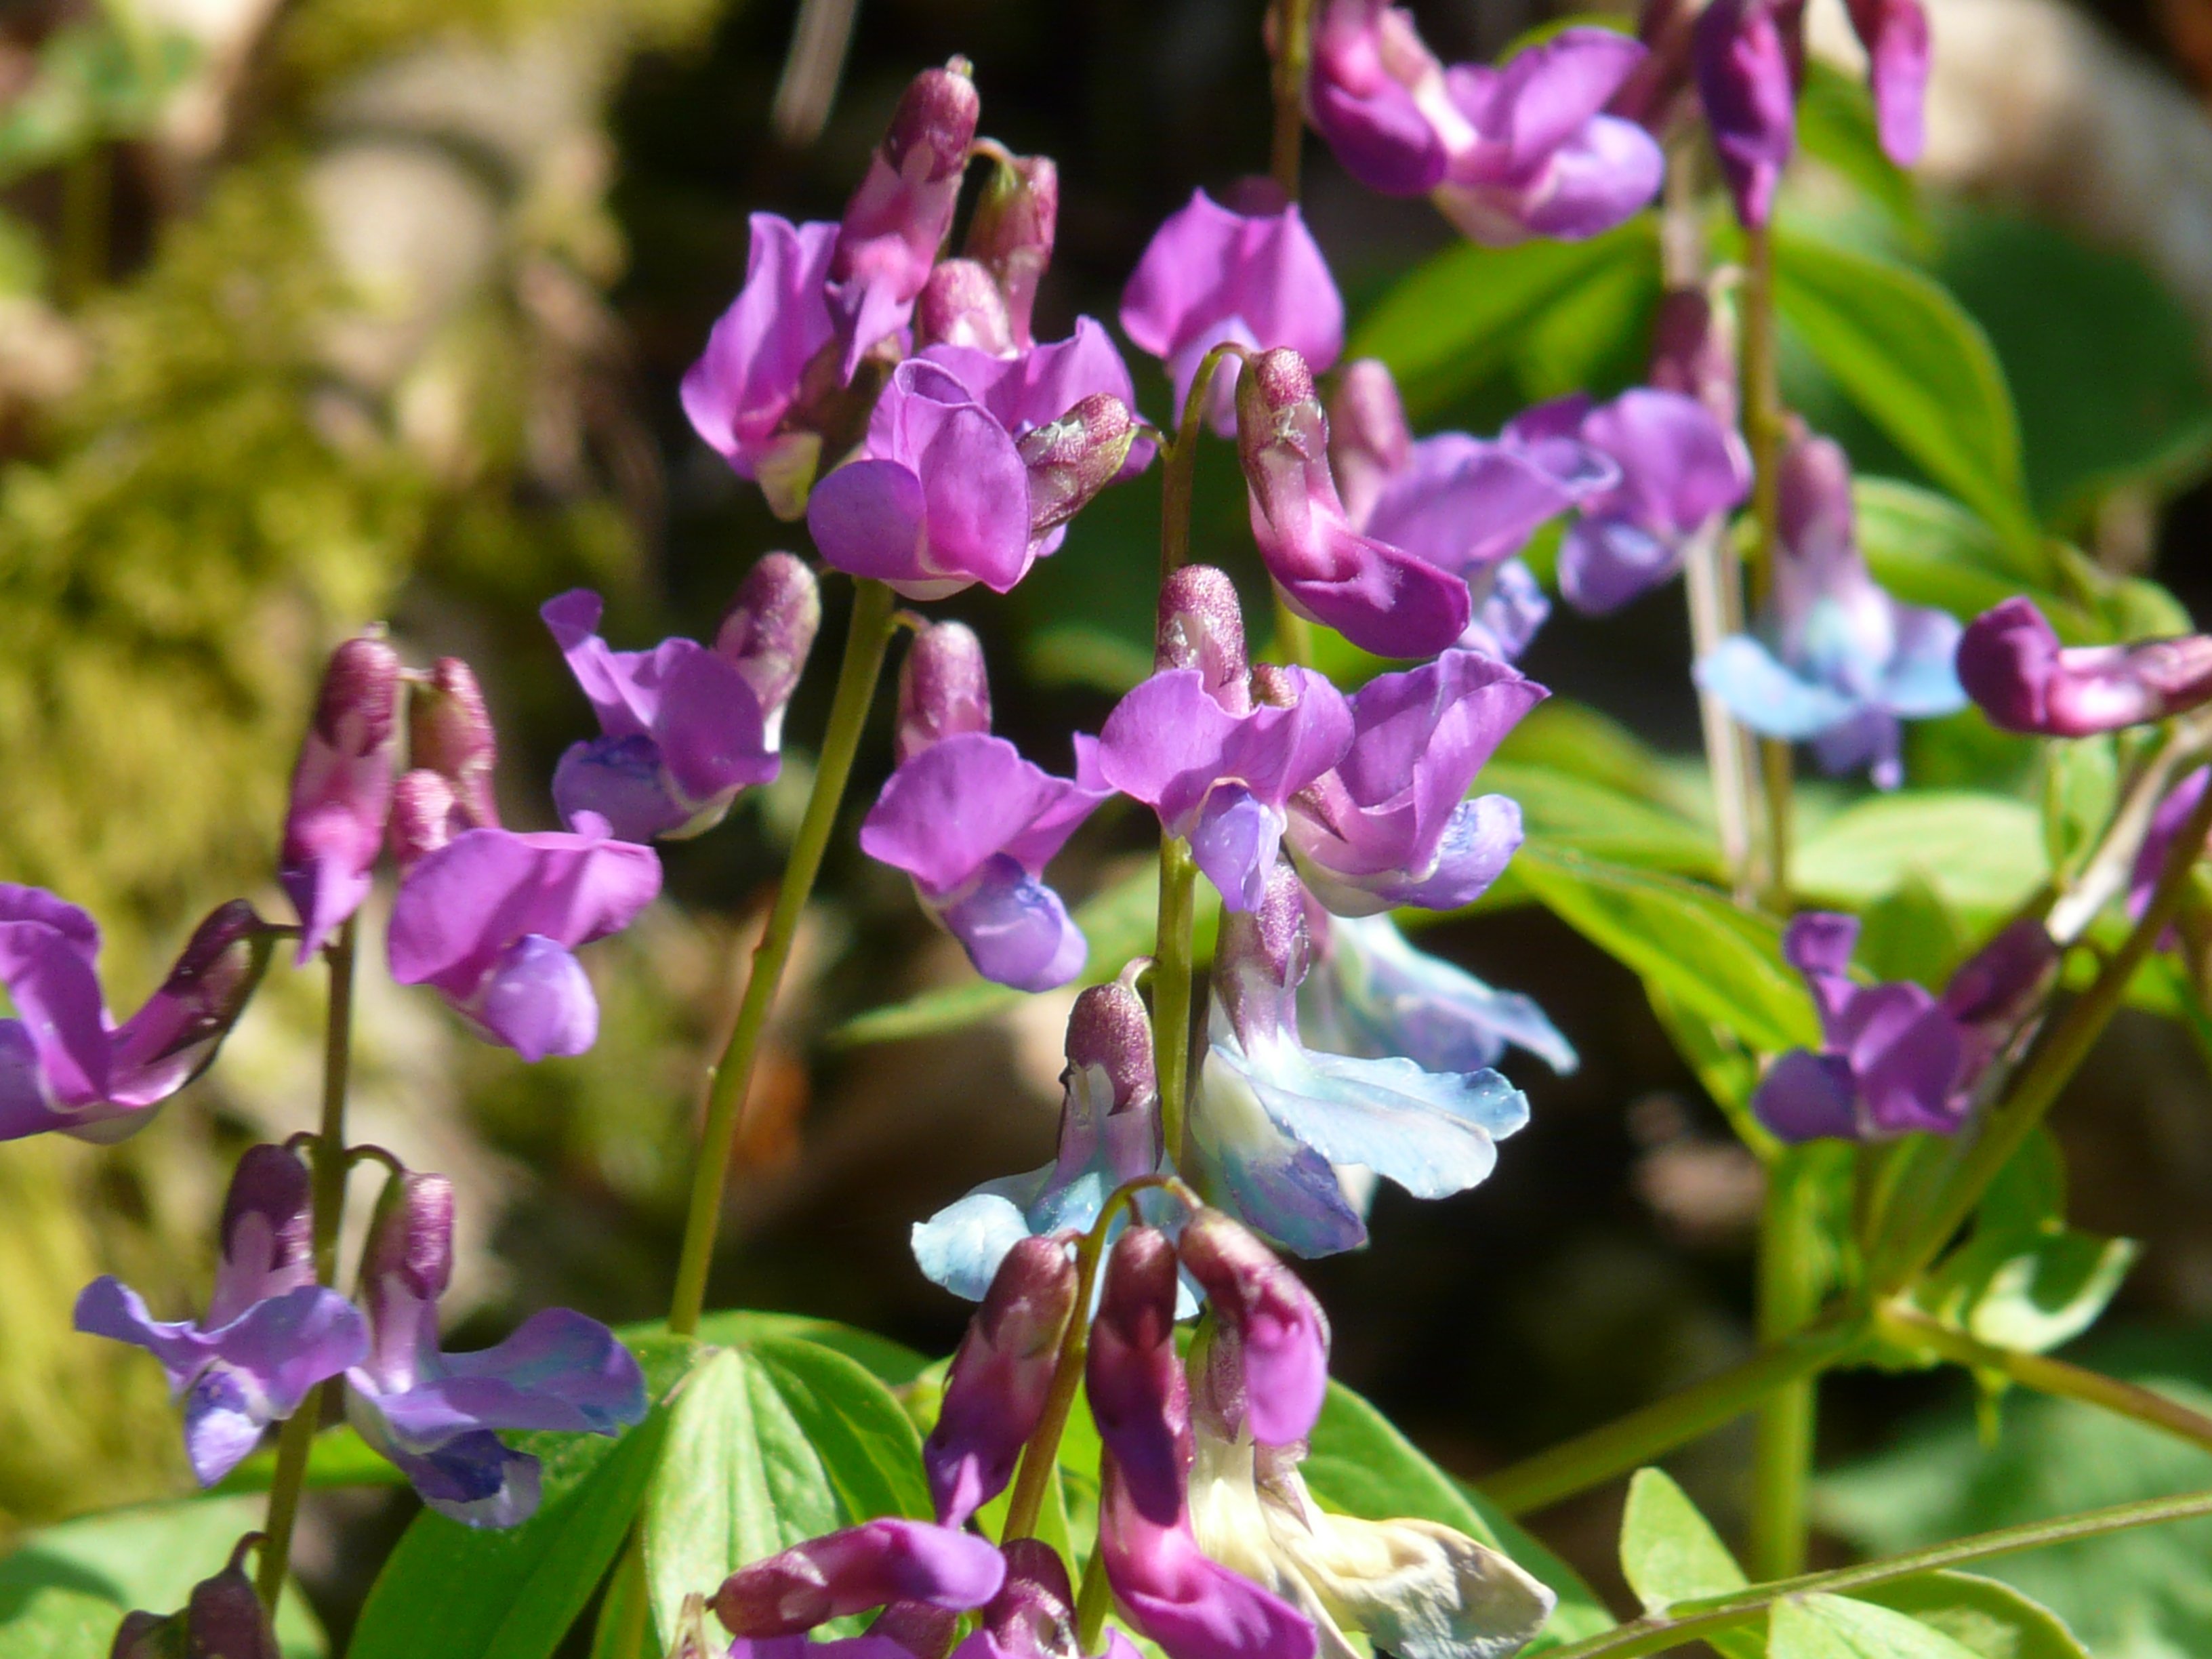
blossom, plant, flower, purple, bloom, spring, herb, macro, botany, close, flora, wild flower, wildflower, wild plant, pea, shrub, violet, macro photography, flowering plant, fabaceae, spring pea, land plant, everlasting sweet pea